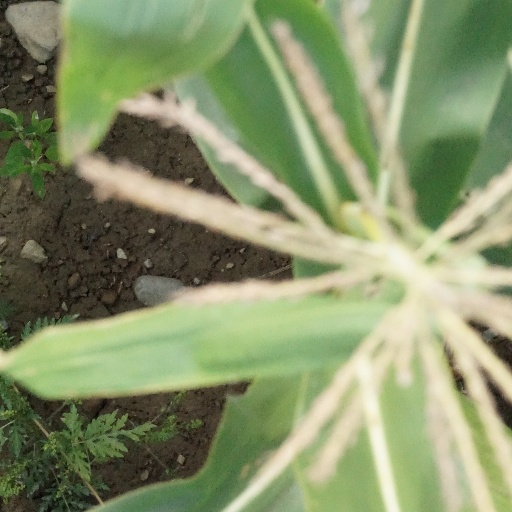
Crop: maize; corn